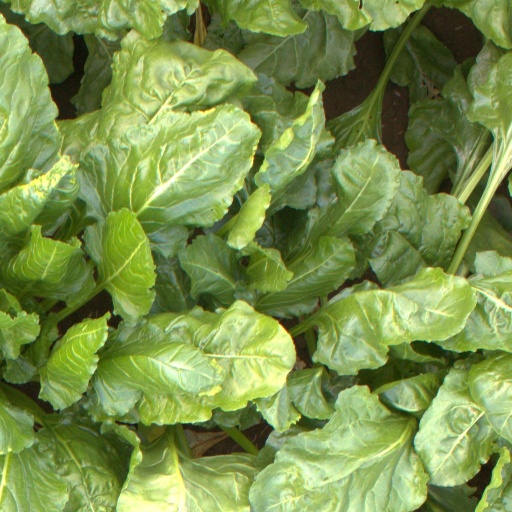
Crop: sugar beet